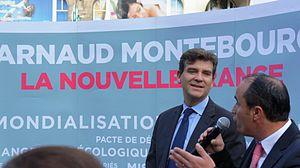
Vue de A. Montebourg lors de sa campagne lanouvelleFrance pour être le candidat de son parti en 2012. Leconseiller général Alexandre Tunc a le micro.
La primaire citoyenne de 2011 fait référence à l'élection primaire organisée par le Parti socialiste et le Parti radical de gauche afin de désigner leur candidat commun à l'élection présidentielle de 2012. Le scrutin de désignation du candidat a lieu le 9 octobre 2011, suivi d'un second tour le 16 octobre suivant. Contrairement aux deux primaires précédentes de 1995 et 2006, elle est ouverte à tous les citoyens inscrits sur les listes électorales qui se reconnaissent « dans les valeurs de la gauche et de la République », et non aux seuls militants des partis concernés.
Arnaud Montebourg, né le 30 octobre 1962 à Clamecy, est un avocat, entrepreneur et homme politique français.